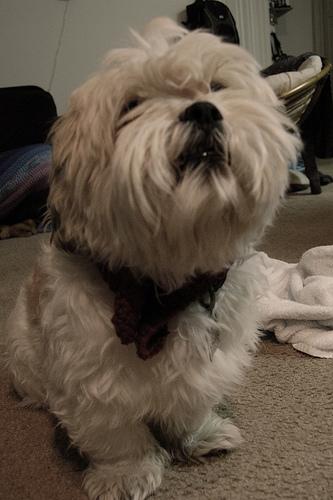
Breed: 215-n000038-Lhasa